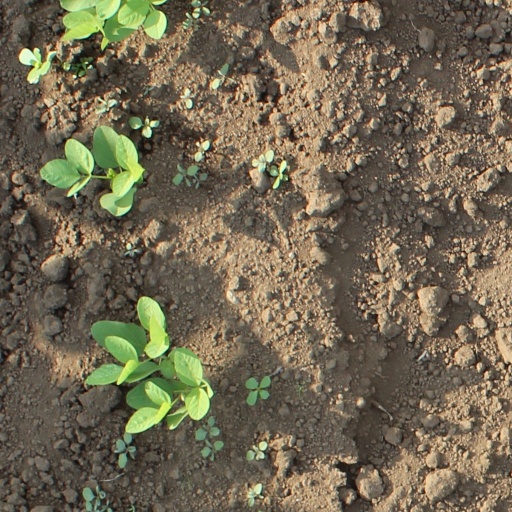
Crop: soybean